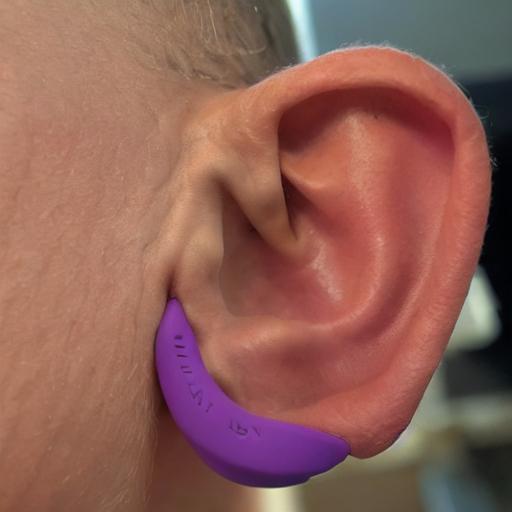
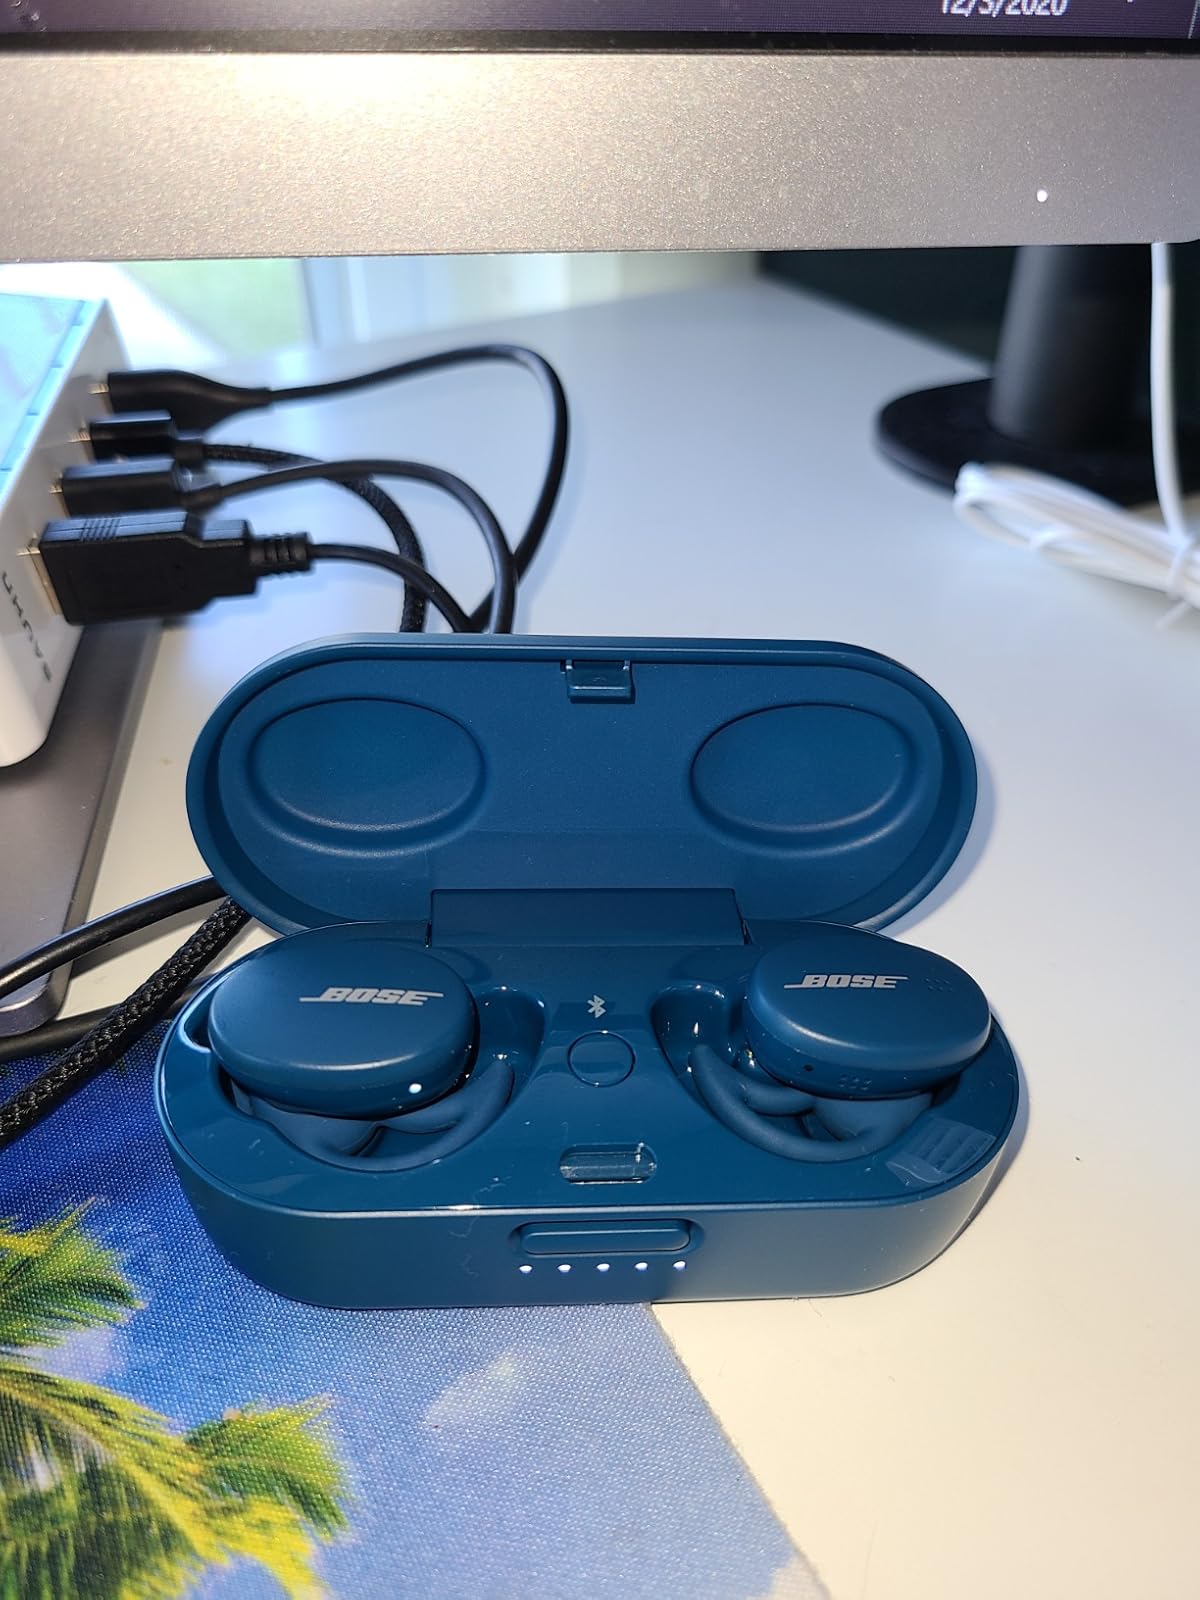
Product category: earbuds
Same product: no